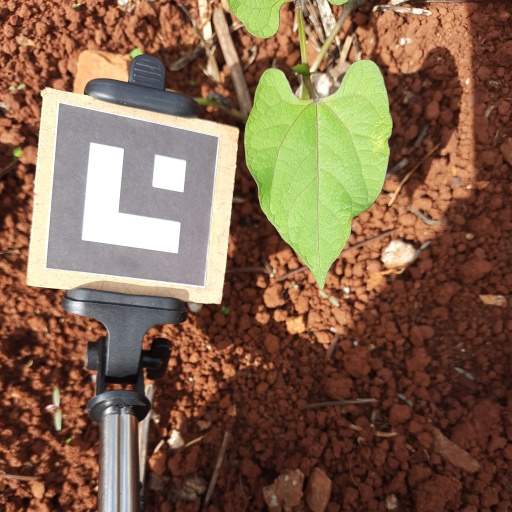
Observations: wavy surface, no eating holes, under sunlight, under shade